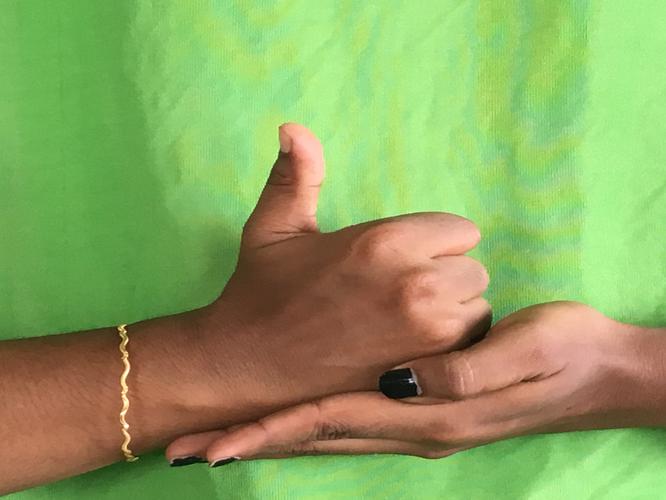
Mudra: Shivalinga
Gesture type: double_hand